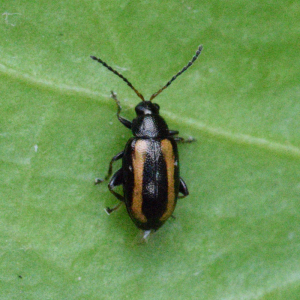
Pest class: striped_flea_beetle